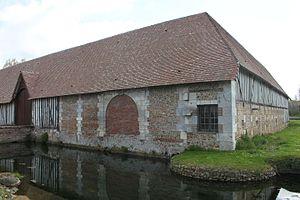
Vue des communs du manoir du Hom
Le Manoir du Hom est un manoir situé à Beaumont-le-Roger, dans le département de l'Eure en Normandie. Le manoir ainsi que les communs, les cours et les douves sont inscrits à l'inventaire supplémentaire des monuments historiques depuis 1989.